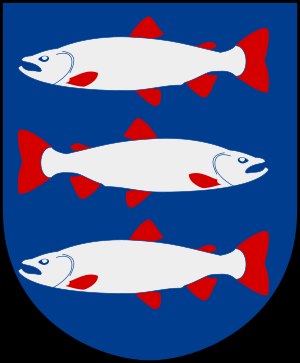
Ångermanland
Våbenskjold.
Ångermanland er en provins i amtet Västernorrlands län i det nordlige Sverige. De største byer er Örnsköldsvik, Härnösand og Kramfors.